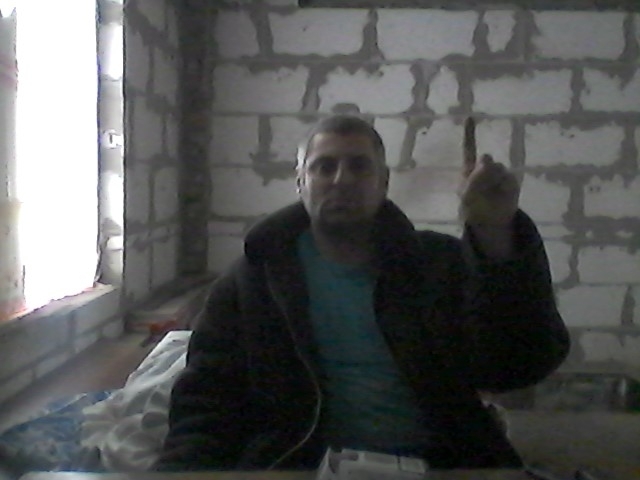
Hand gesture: one